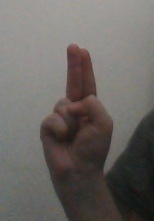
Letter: taa